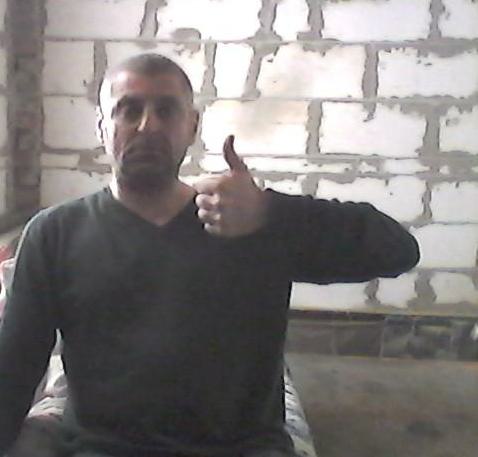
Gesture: like